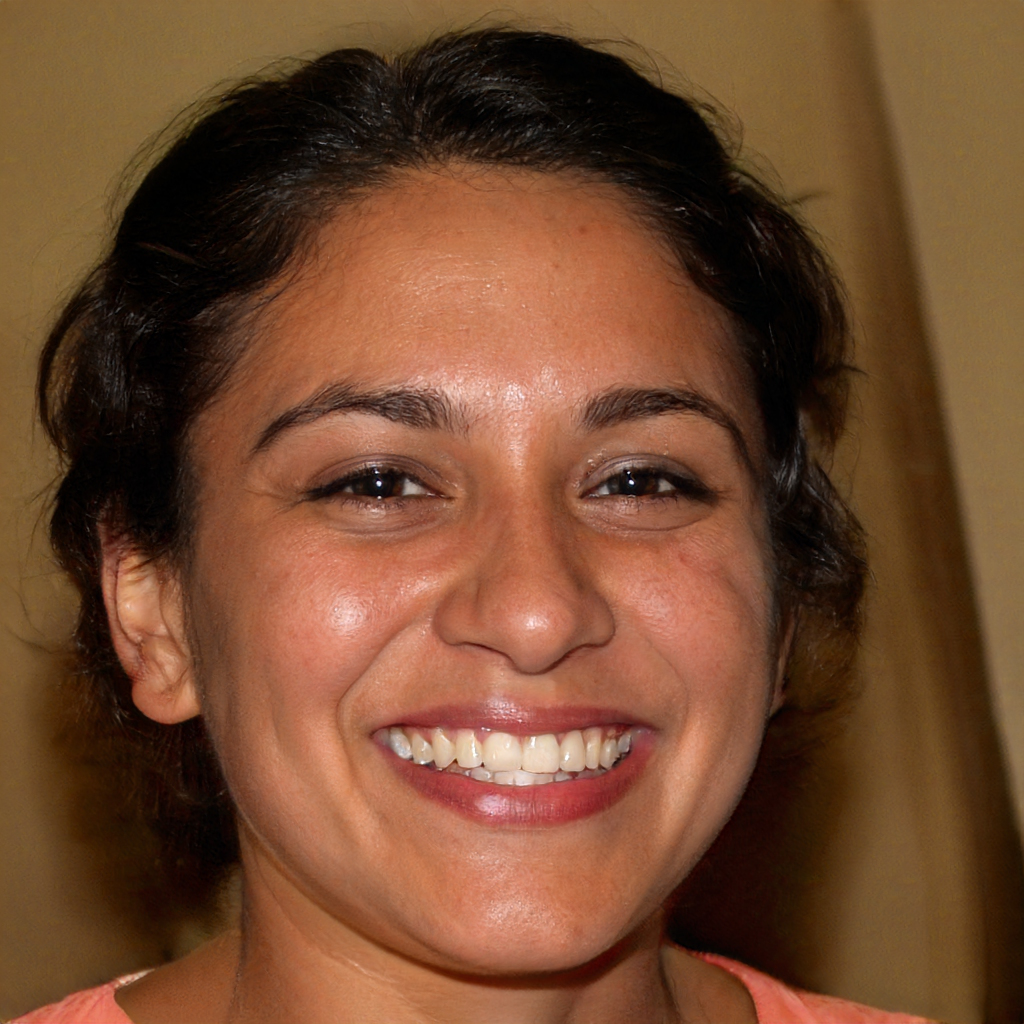
Gender: Female